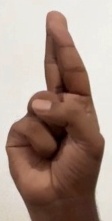
ASL sign: R